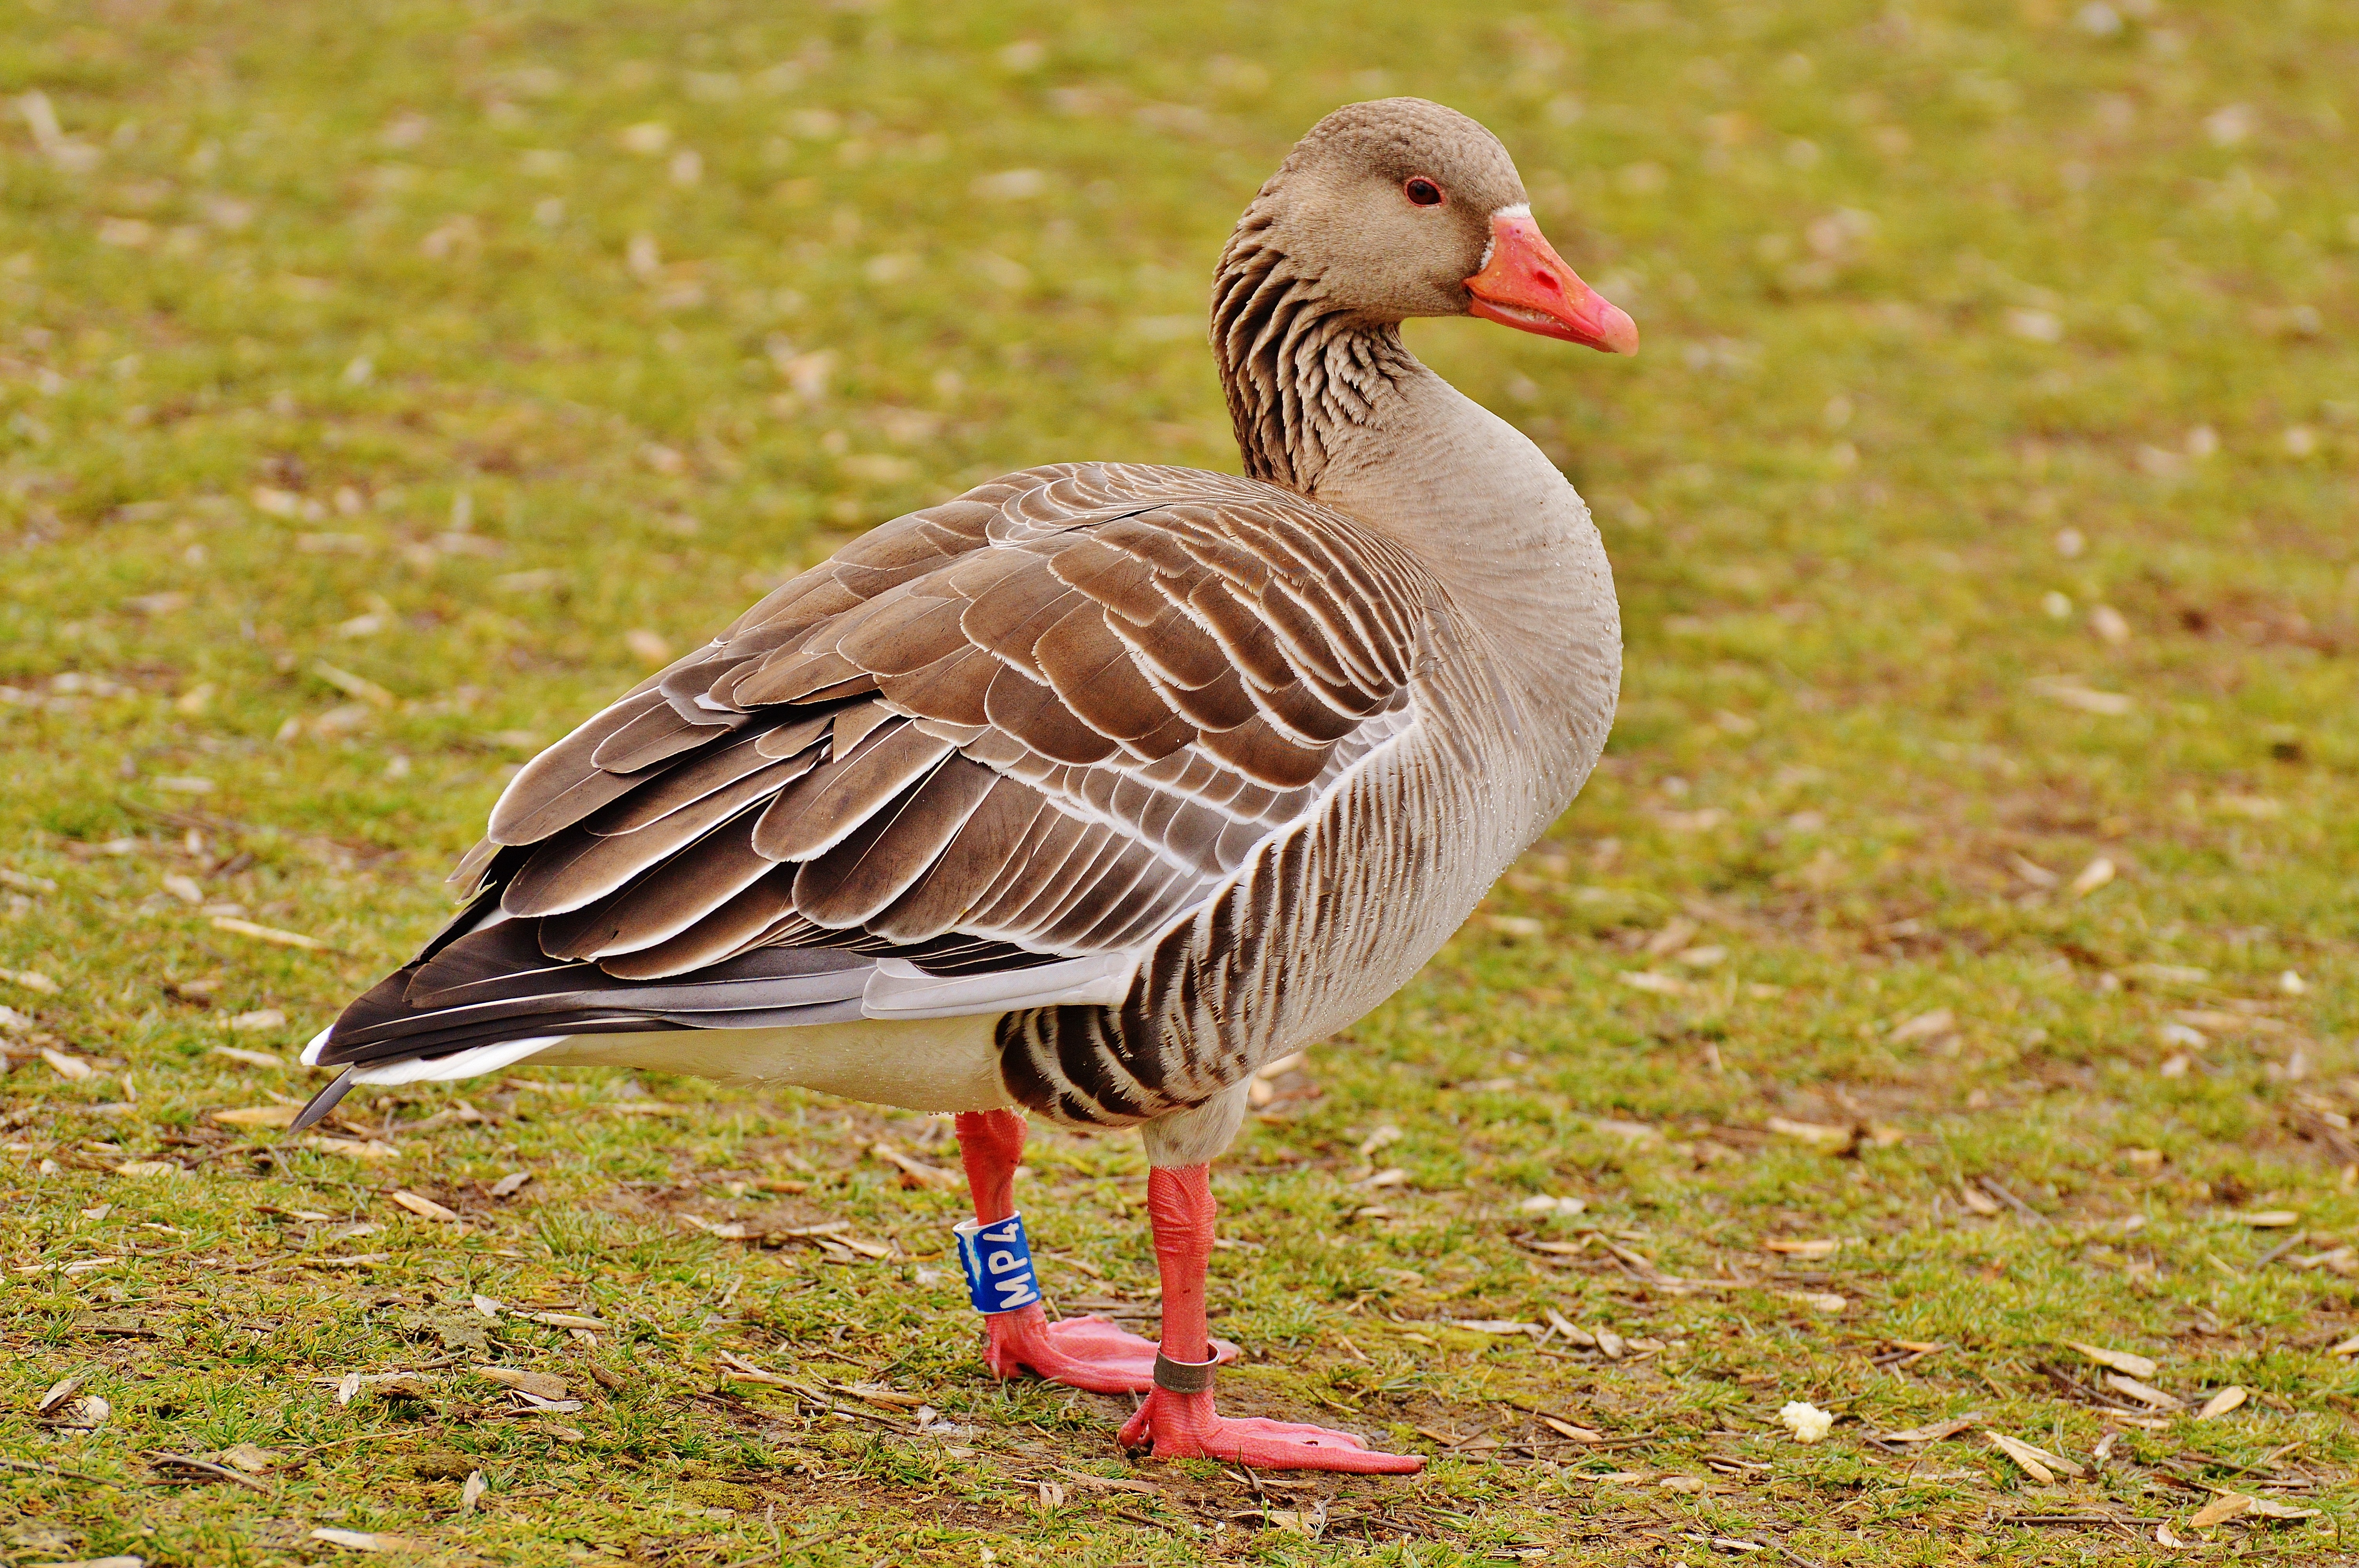
nature, bird, wing, meadow, prairie, lake, animal, pond, wildlife, beak, feather, fowl, fauna, plumage, poultry, duck, head, goose, vertebrate, bill, waterfowl, water bird, mallard, canard, ducks geese and swans